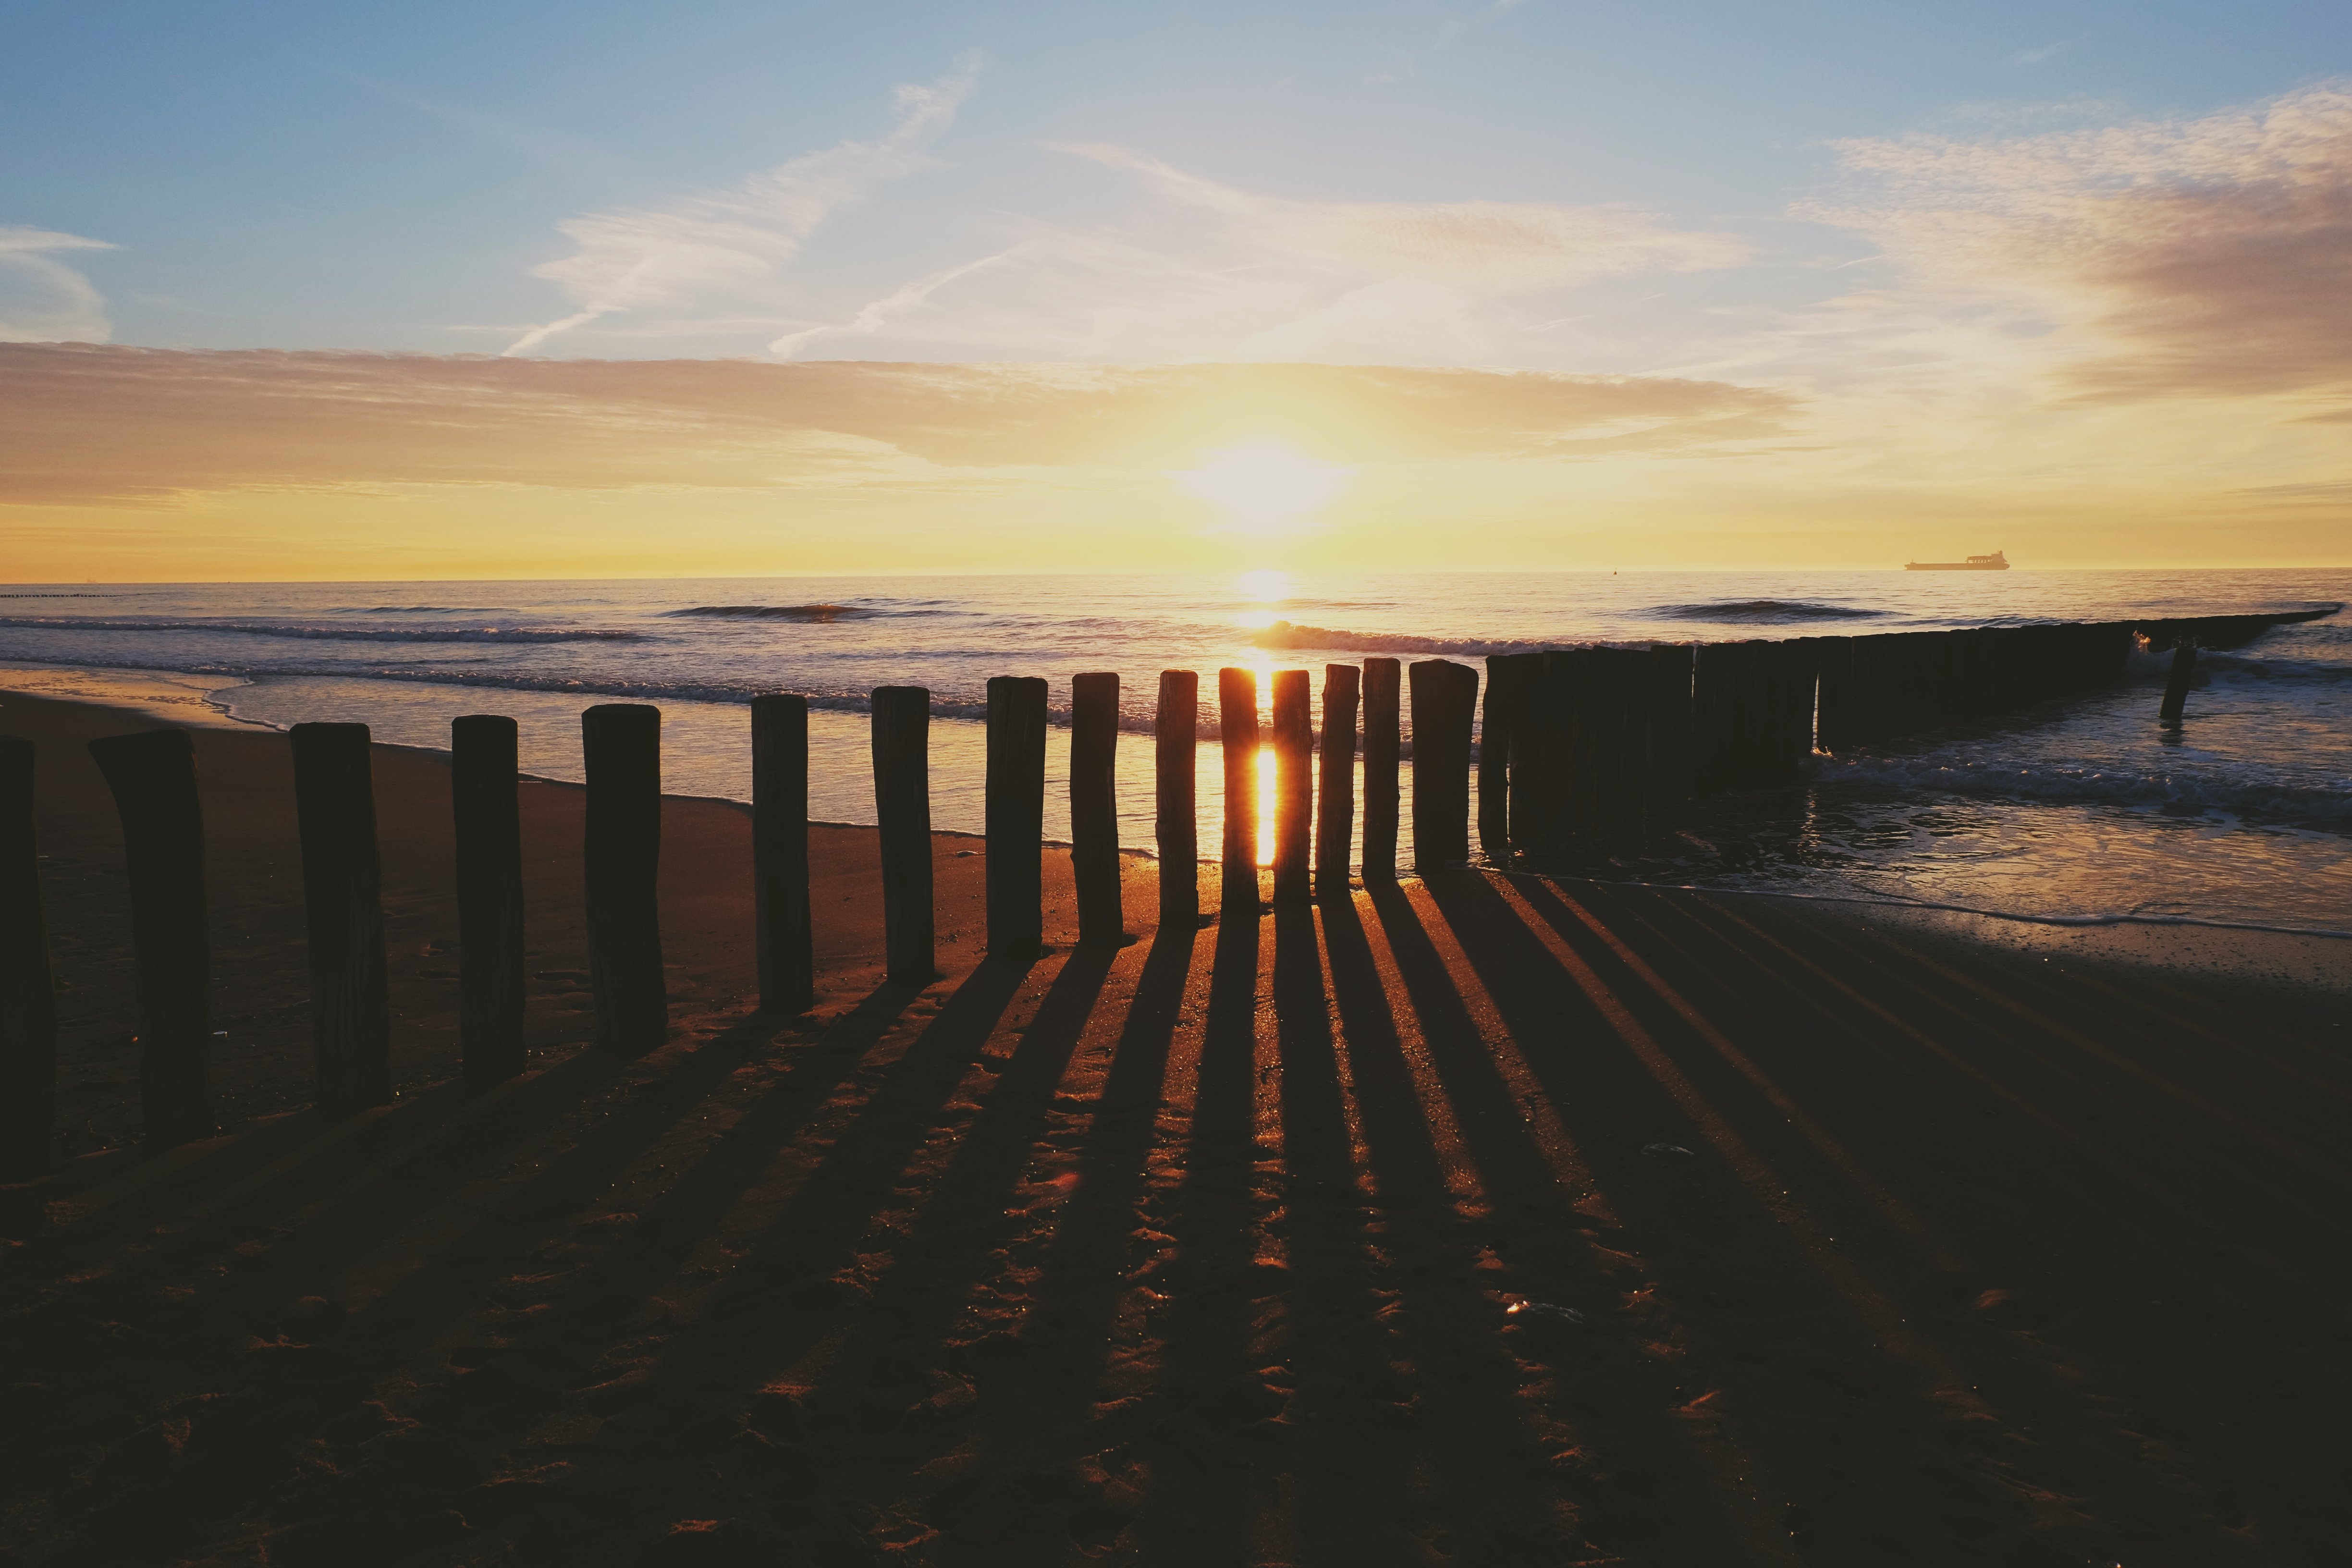
beach, sea, coast, water, nature, sand, ocean, horizon, cloud, sky, sun, sunrise, sunset, sunlight, morning, wave, dawn, pier, summer, dusk, evening, twilight, reflection, shadow, holiday, romance, rest, clouds, holidays, silhouettes, waters, abendstimmung, mirroring, afterglow, evening sky, back light, setting sun, sun and sea, atmospheric phenomenon